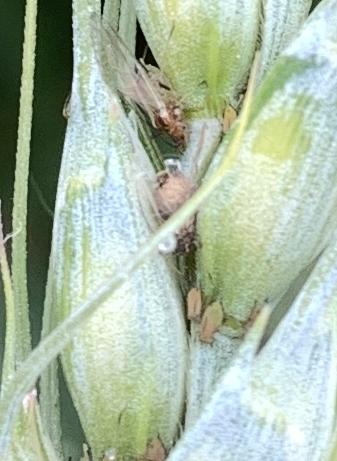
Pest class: english_grain_aphid